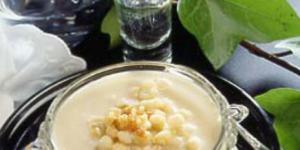
arroz con maiz y canela